Wadai War

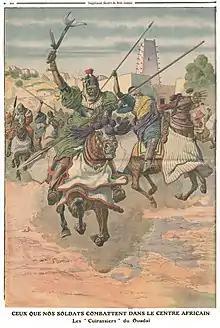
Wadai cavalry in combat against the French ("Le Petit Journal", 1911). Despite their often medieval weaponry, the armies of Wadai inflicted several defeats on the French colonial forces.

With the French backing Adam Asil, open conflict between the European colonial power and Wadai broke out in 1906. The French gradually advanced eastward, building fortified posts to support their war effort, and assaulted fortified Senussi "Zawiya" posts in the desert which reduced the Islamic order's military and economic poweress. By 1907, the French forces were within of Abéché. Meanwhile, Adam Asil started to launch regular raids into Wadai's surroundings from French-held territories. These attacks were not sanctioned by his European protectors, resulting in tensions. The French even temporarily abandoned him in 1908, but soon resumed their support for his cause. Despite the troubles surrounding Adam Asil, the French continued to advance. A column of 200 soldiers led by Captain Jérusalemy inflicted heavy defeats on Wadaian forces at Dokotchi on 29 May 1908 and Djoua on 16 June. The French killed the governors of the Wadai provinces of Mahamid and Debaba during the latter battle. Thanks to the success at Djoua, a French column of 180 under Captain Jean-Joseph Fiegenschuh was able to occupy Abéché on 2 or 12 June 1909. Wadai became part of the French colonial empire, and Adam Asil was installed as new "kolak".